Jonnu Smith

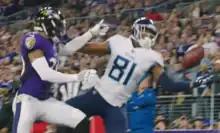
Smith catching a touchdown pass in the AFC Divisional Round of the playoffs against the Baltimore Ravens

Smith returned from his injury in time for the Titans' season opener against the Cleveland Browns. He recorded one reception for seven yards and a 10-yard rush in the 43–13 road victory. During a Week 5 14–7 loss to the Buffalo Bills, Smith caught a 57-yard reception. Two weeks later against the Los Angeles Chargers, he had three receptions for 64 yards as the Titans won 23–20. In the next game against the Tampa Bay Buccaneers, he caught six passes for 78 yards and his first touchdown of the season from Ryan Tannehill. During Week 14 against the Raiders, Smith recorded three receptions for 29 yards and a touchdown in the 42–21 road victory. In the next game against the Texans, he had five receptions for 60 yards and had a 57-yard rush in the 24–21 loss. Smith continued his momentum the next game against the Saints, catching three passes for 63 yards and a touchdown as the Titans lost 38–28.